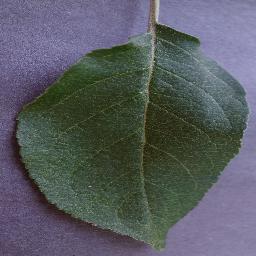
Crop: apple
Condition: healthy